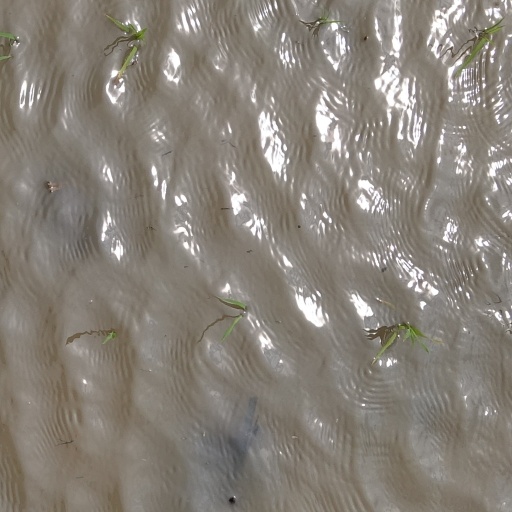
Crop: rice